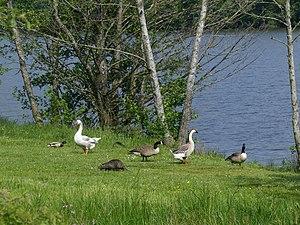
Vue de canards, oies et ragondins se nourrissant de pain laissé par des passants sur les rives du plan d'eau de Wolfartshoffen, dans le Bas-Rhin en Alsace.
La réserve naturelle régionale du plan d'eau de Reichshoffen est une réserve naturelle régionale située en Alsace en région Grand Est. Classée en 1992 comme réserve naturelle volontaire, elle occupe une surface de 24,16 hectares au sein du Parc naturel régional des Vosges du Nord. Elle a été reclassée en 2014 en réserve naturelle régionale.